Matthew Stevens

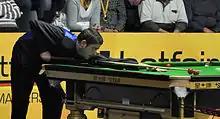
2013 German Masters

Stevens withdrew from the season's opening ranking event, the Wuxi Classic due to a bad back and could not advance beyond the second round in any of the next three events. At the 2012 UK Championship he beat Dominic Dale 6–1 and Marco Fu 6–4 to reach the quarter-finals for the first time since lifting the trophy in 2003. In a scrappy game versus Mark Davis, Stevens was beaten 4–6. Stevens missed a simple brown at 4–1 up against Mark Williams in the first round of the Masters and then made a series of errors during the rest of the match to lose 4–6. His second quarter-final of the season came at the German Masters, where he was defeated 3–5 by Marco Fu, before losing 2–4 to Stephen Maguire in the second round of the Welsh Open.